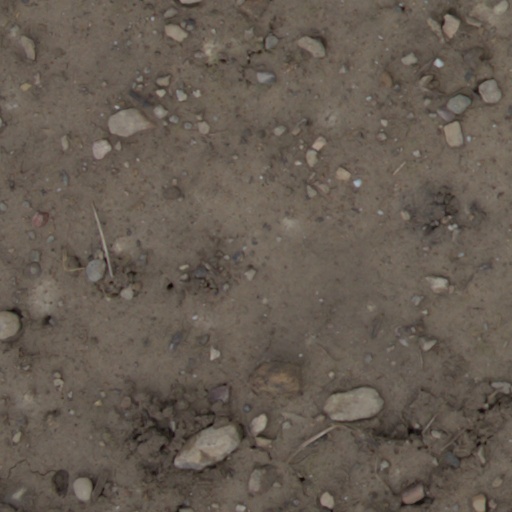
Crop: wheat